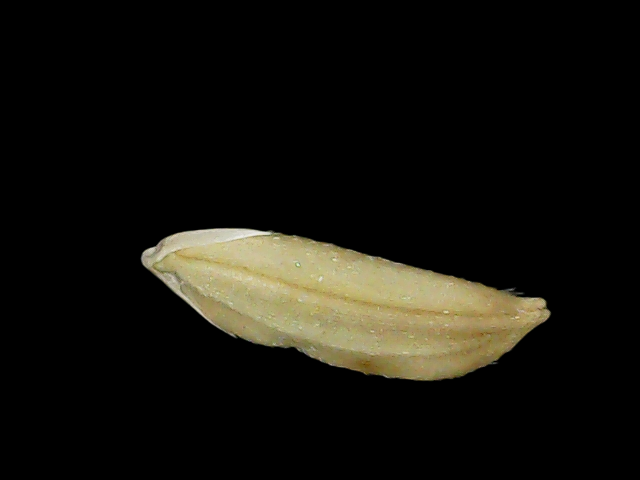
Rice variety: Br23